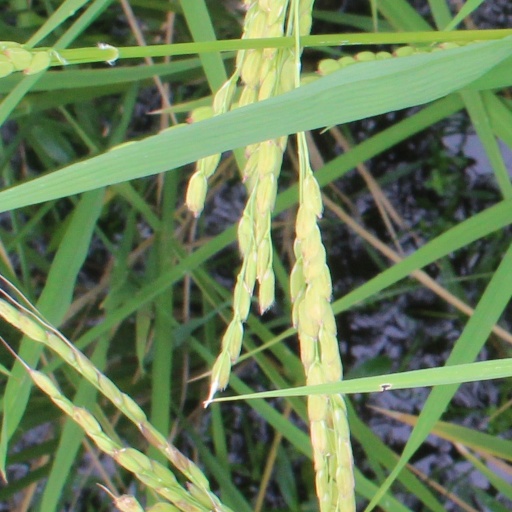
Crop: rice